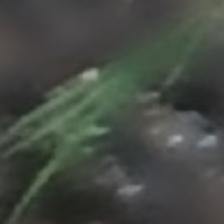
Label: single